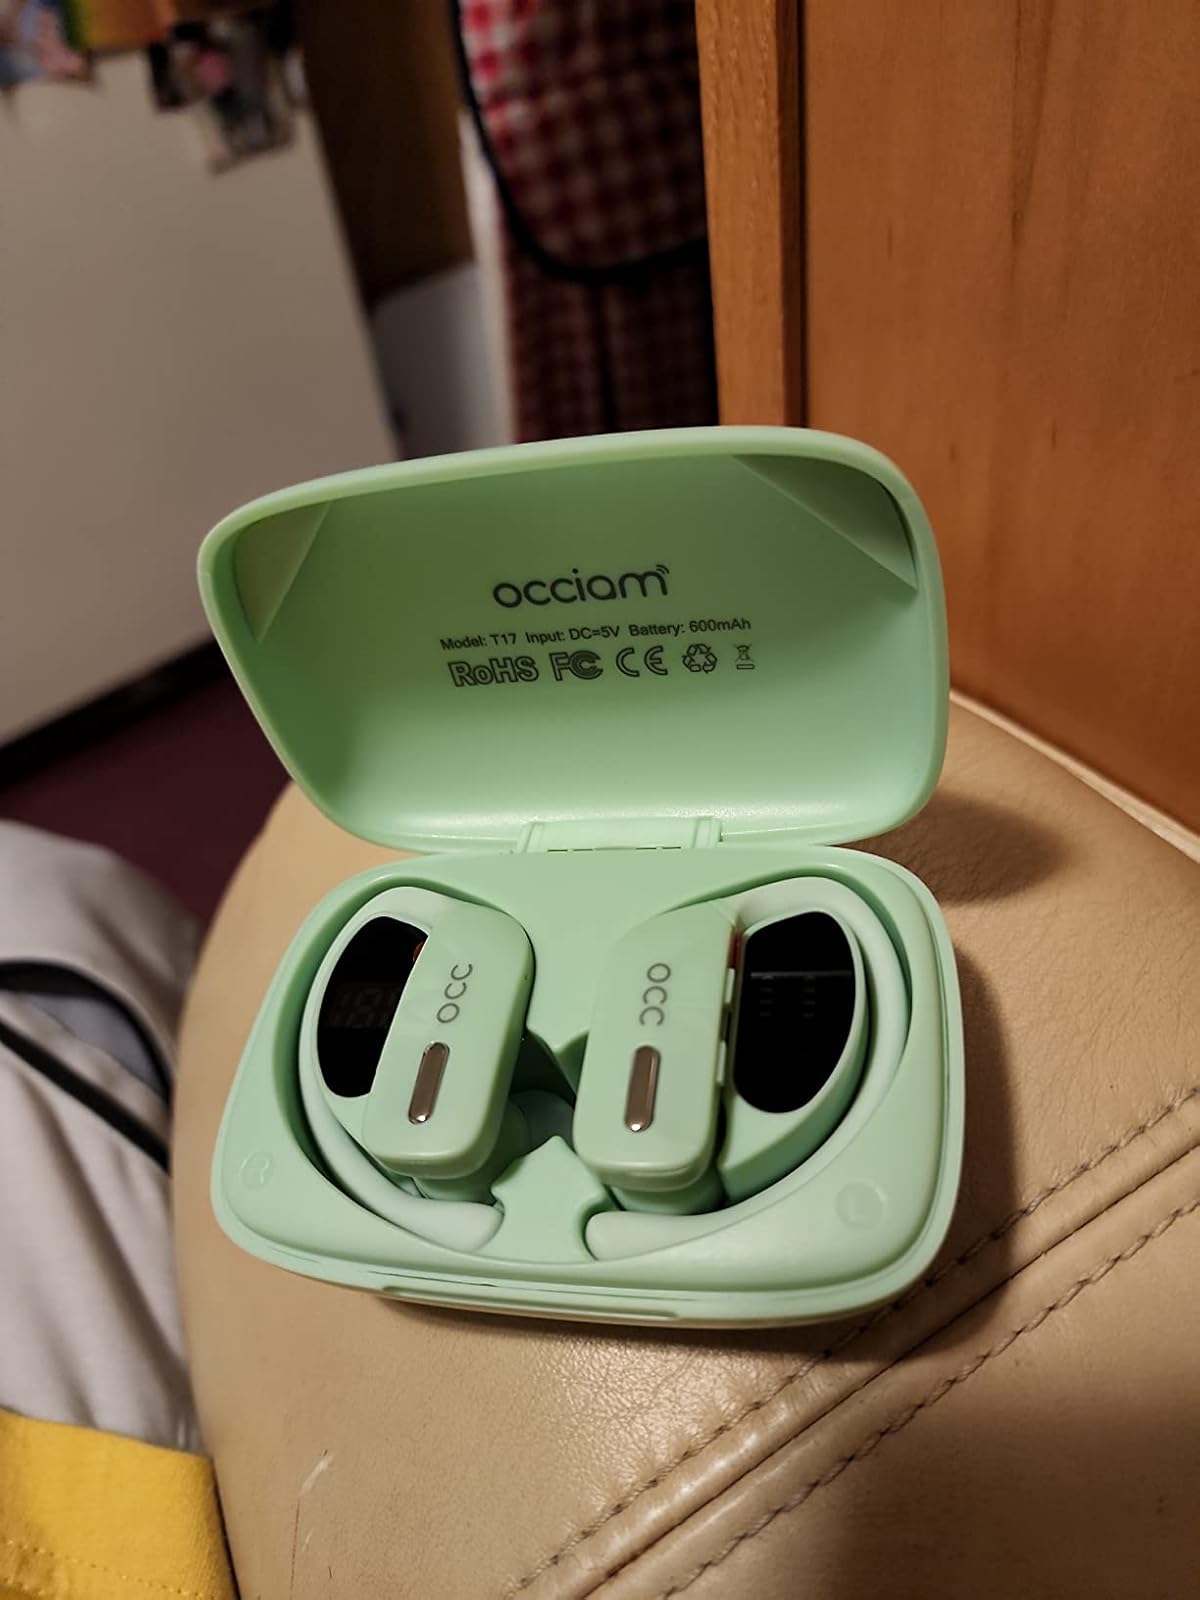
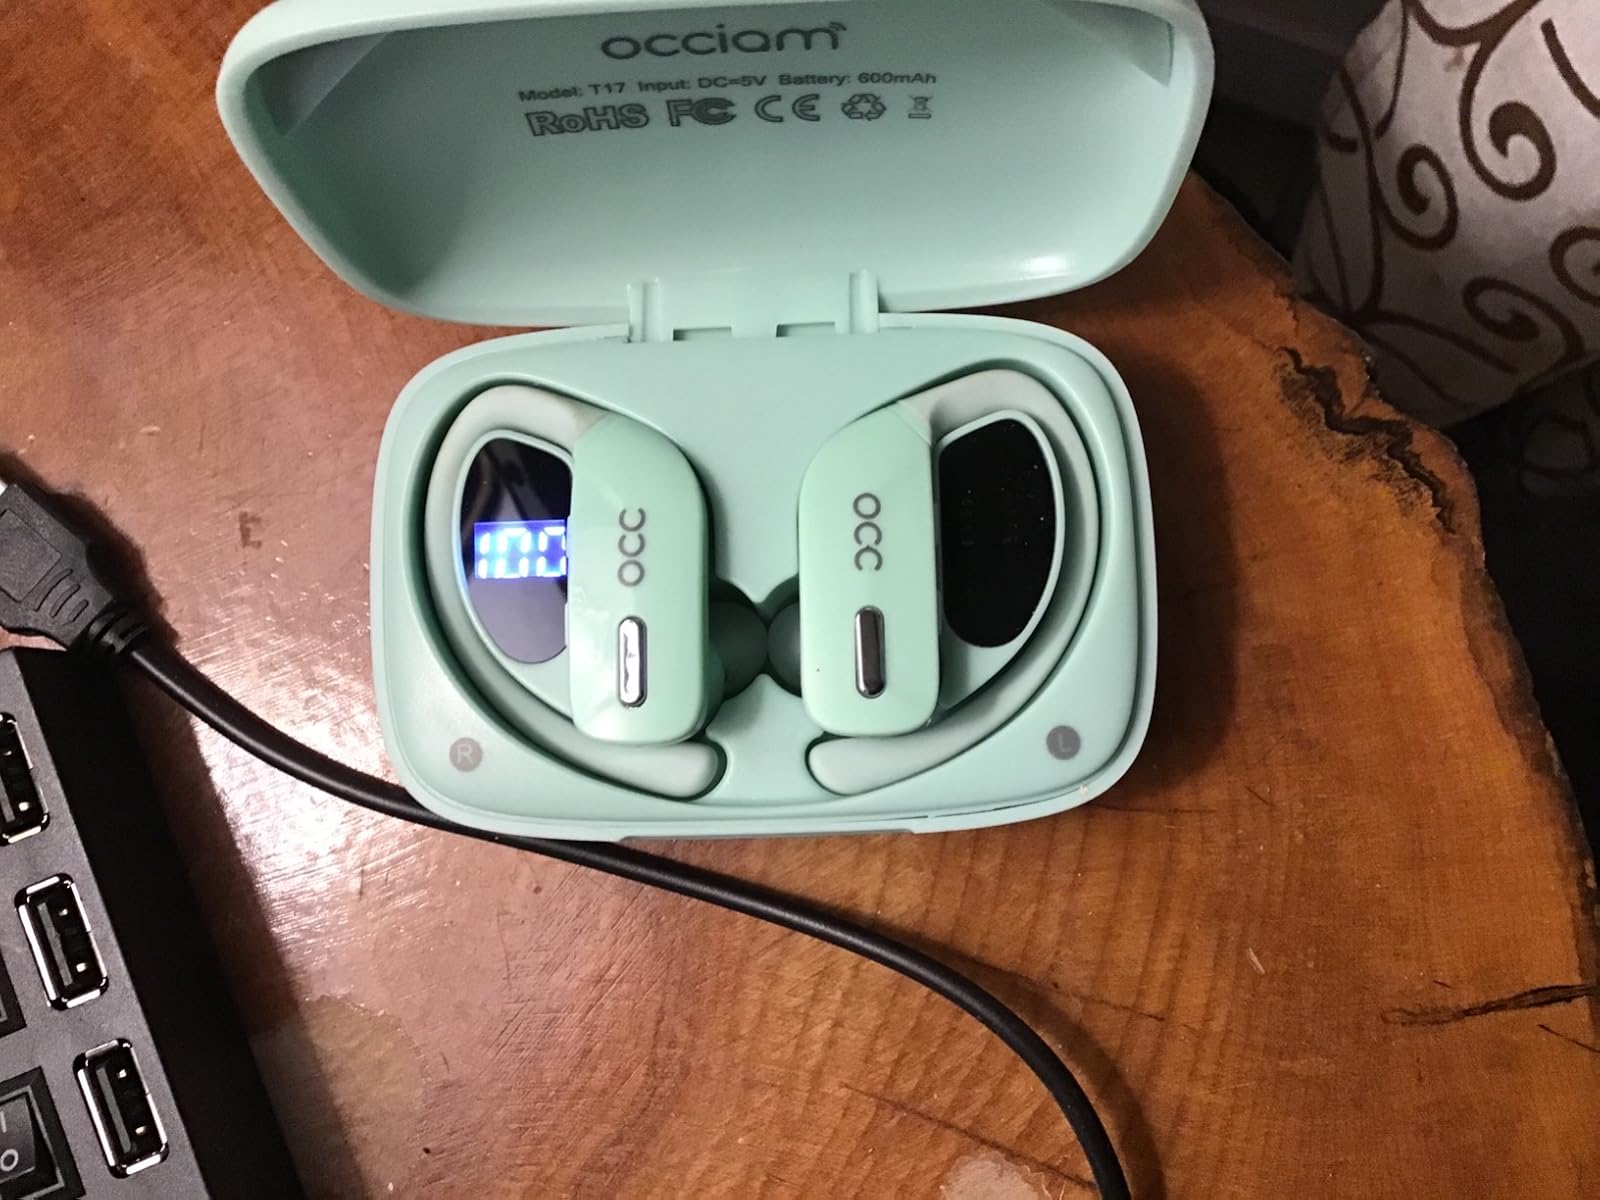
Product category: earbuds
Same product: yes